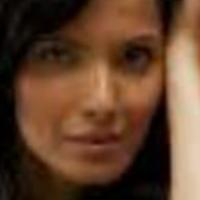
Age group: age 31-40